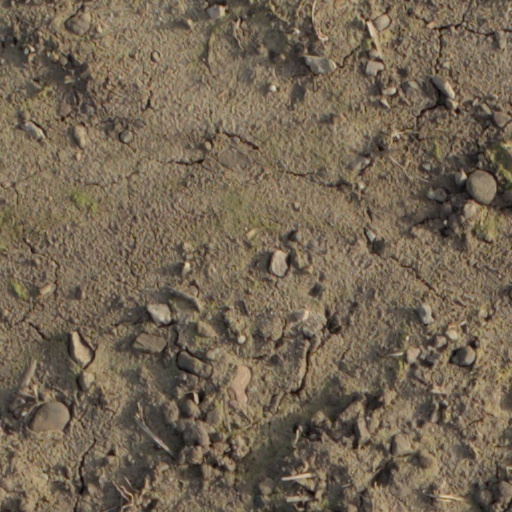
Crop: wheat